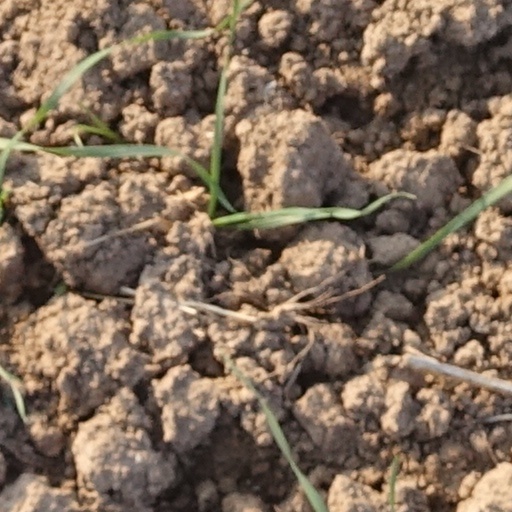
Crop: wheat